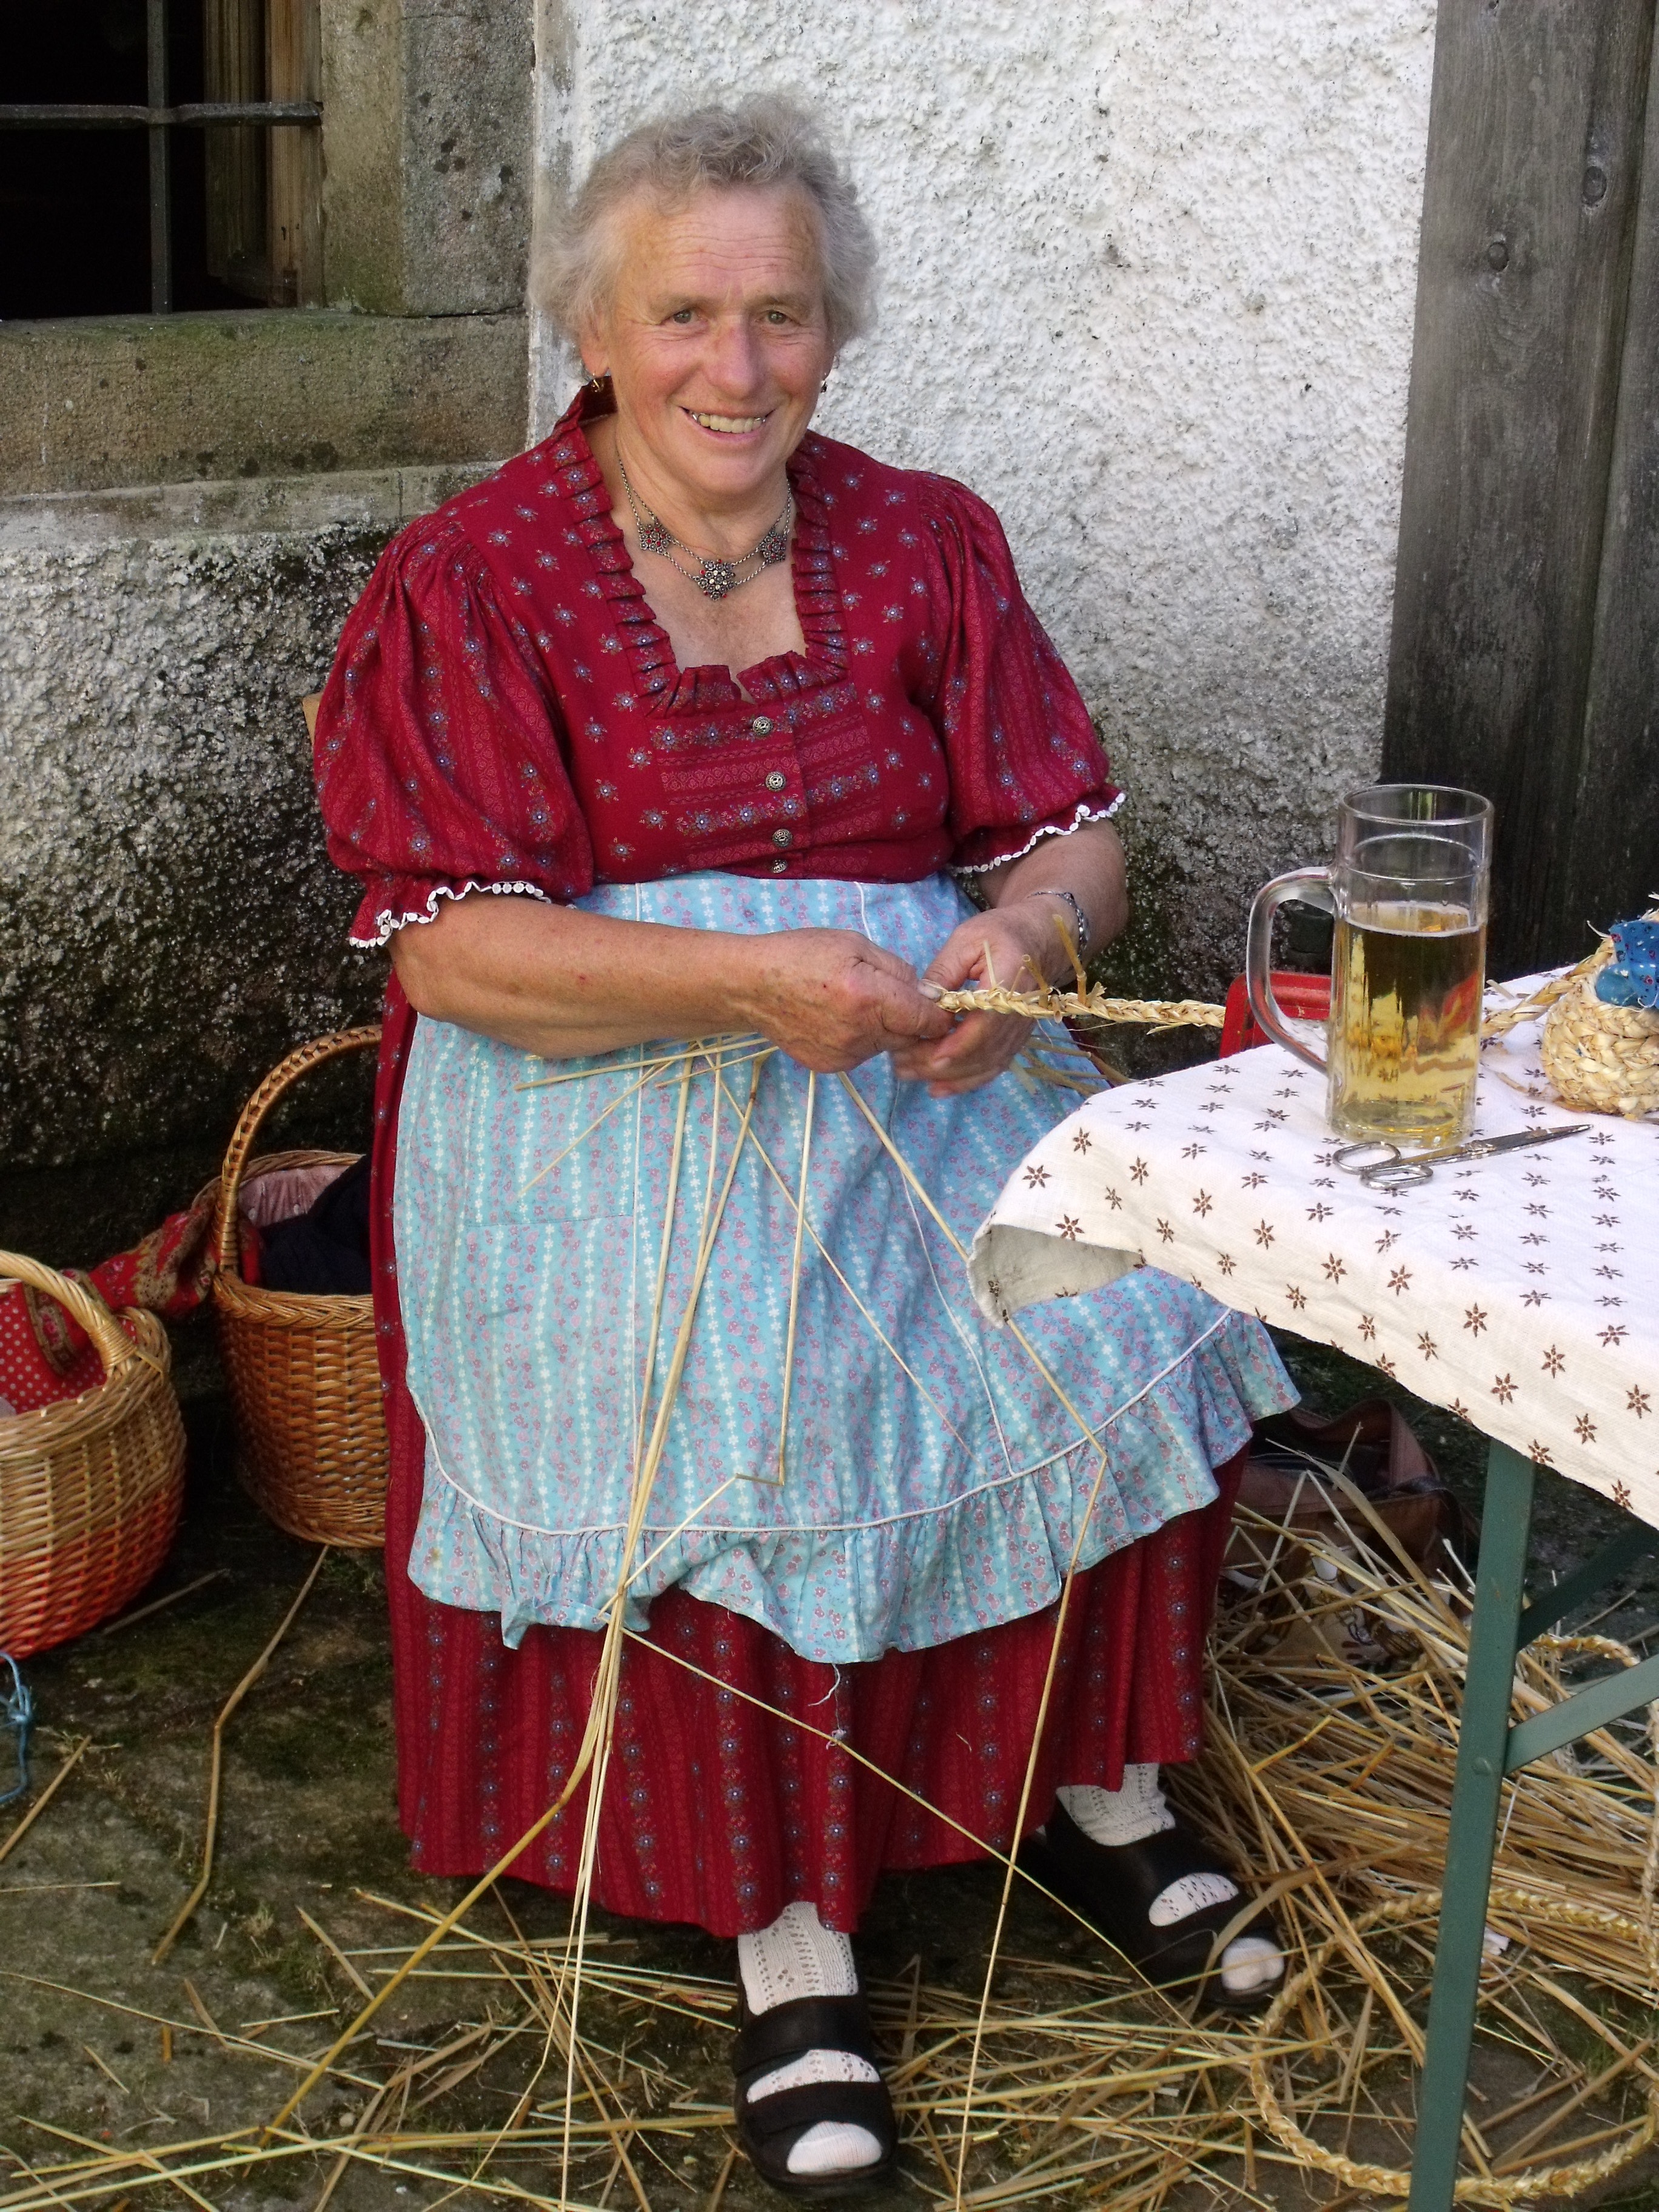
people, pattern, straw, tradition, costume, dirndl, rural life, old craft